Michael Corcoran

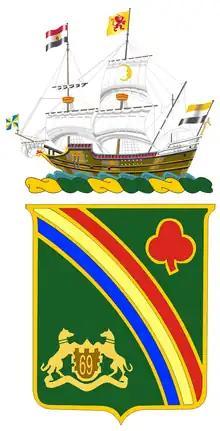
Coat of arms of The Fighting 69th

Corcoran was born in Carrowkeel, near Ballysadare, County Sligo in Ireland, the only child of Thomas Corcoran, an officer in the British Army, and Mary (McDonagh) Corcoran. Through his mother, he claimed descent from Patrick Sarsfield, hero of the Williamite War in Ireland and a leader of the Wild Geese.